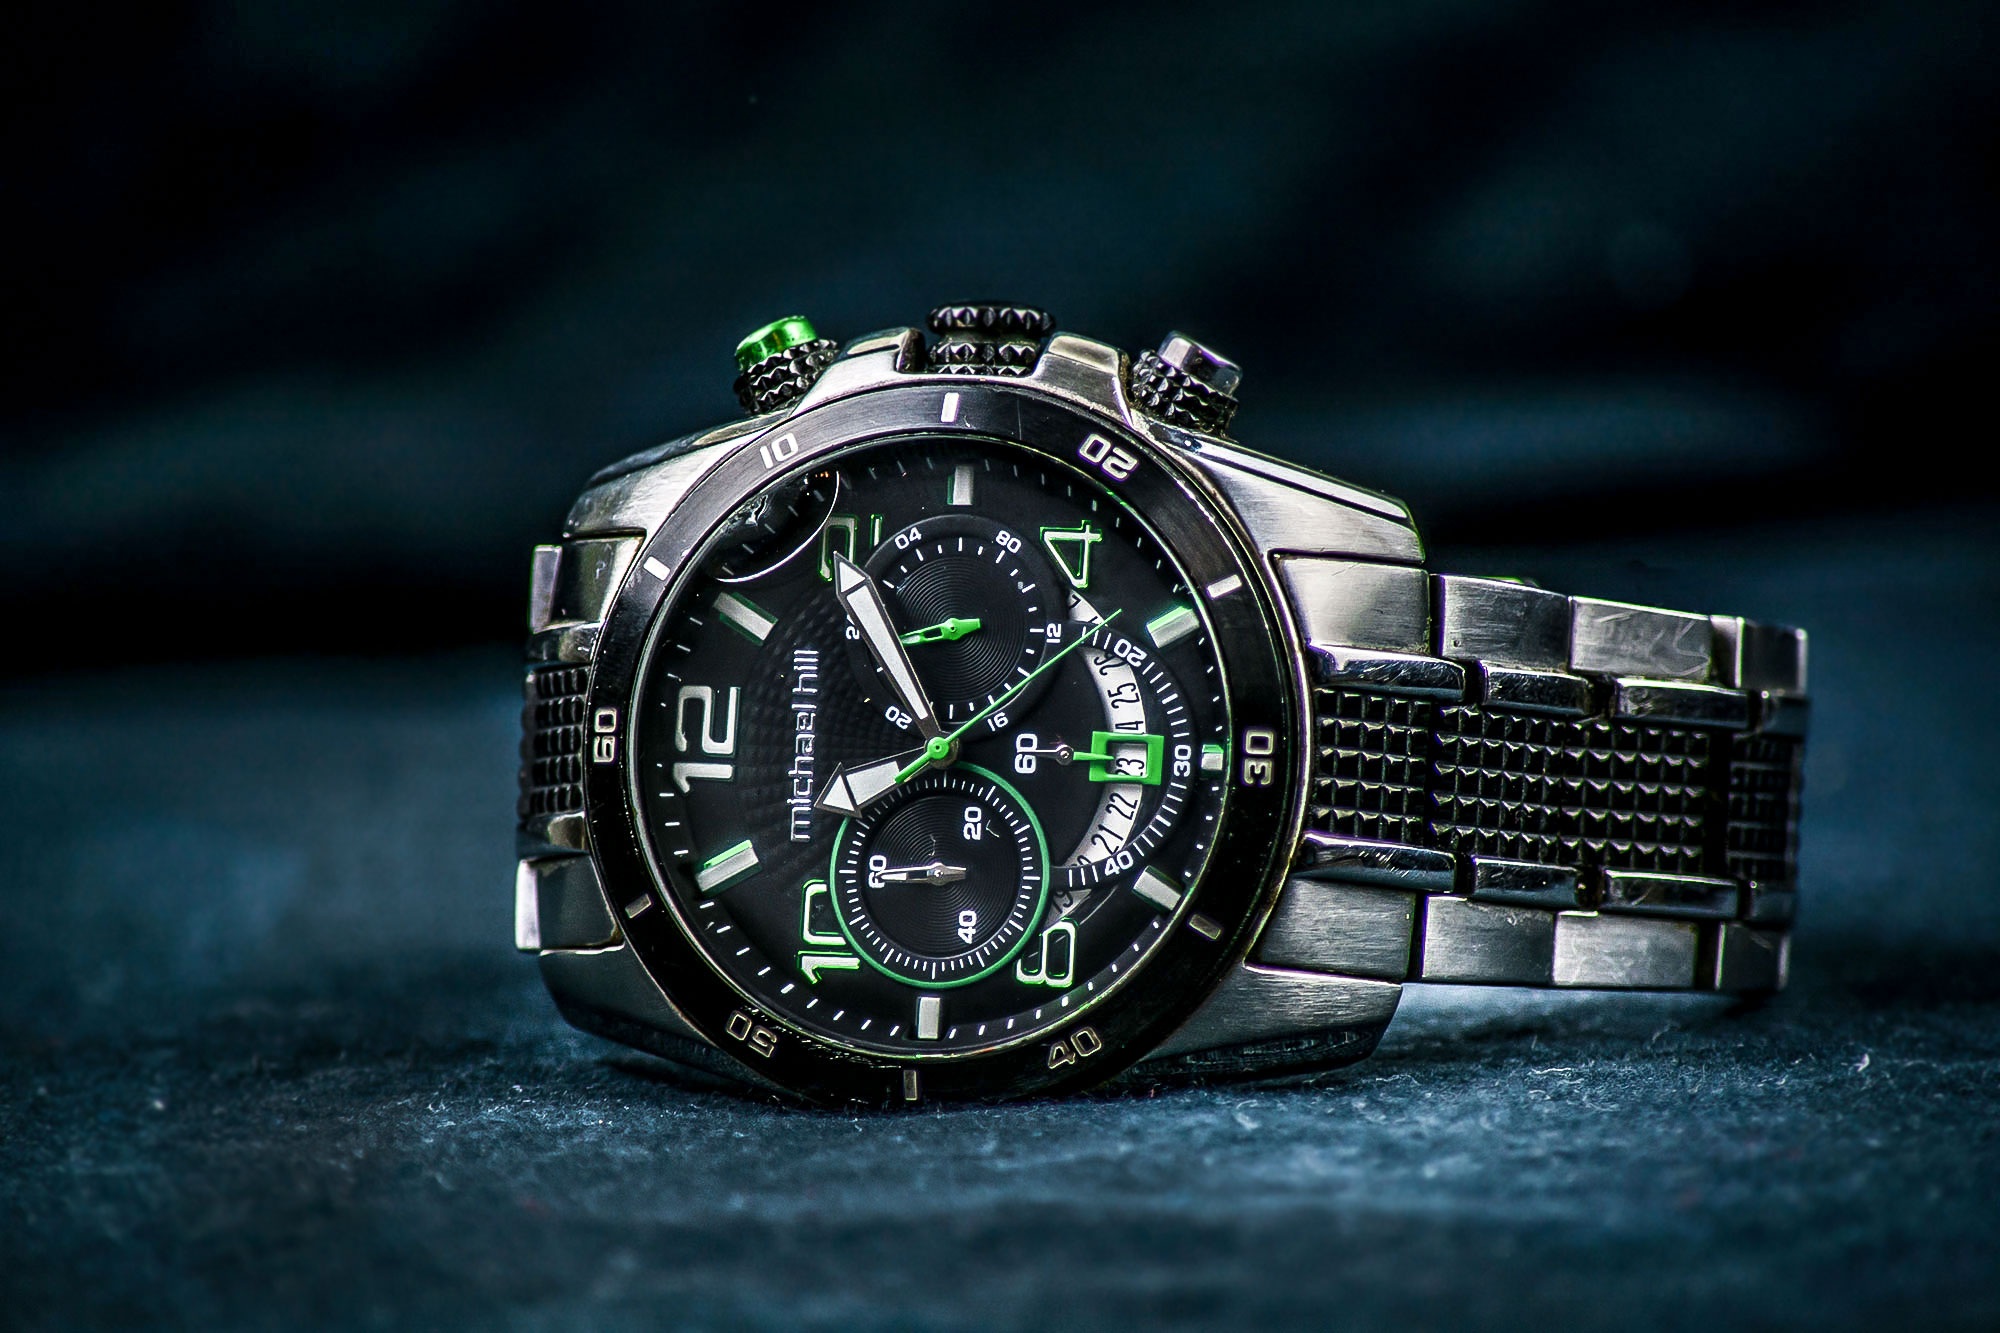
watch, hand, time, green, metal, black, bracelet, figures, buttons, metallic, watches